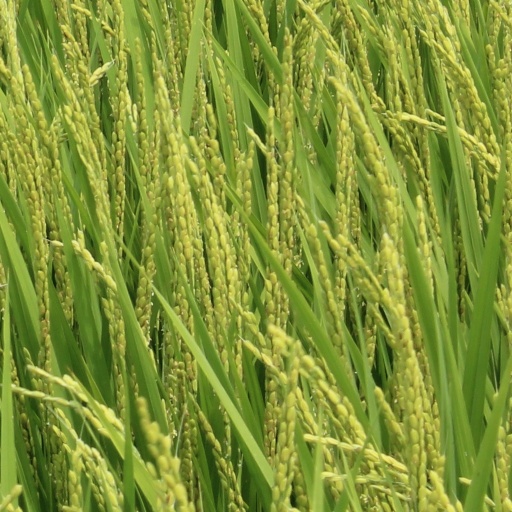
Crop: rice